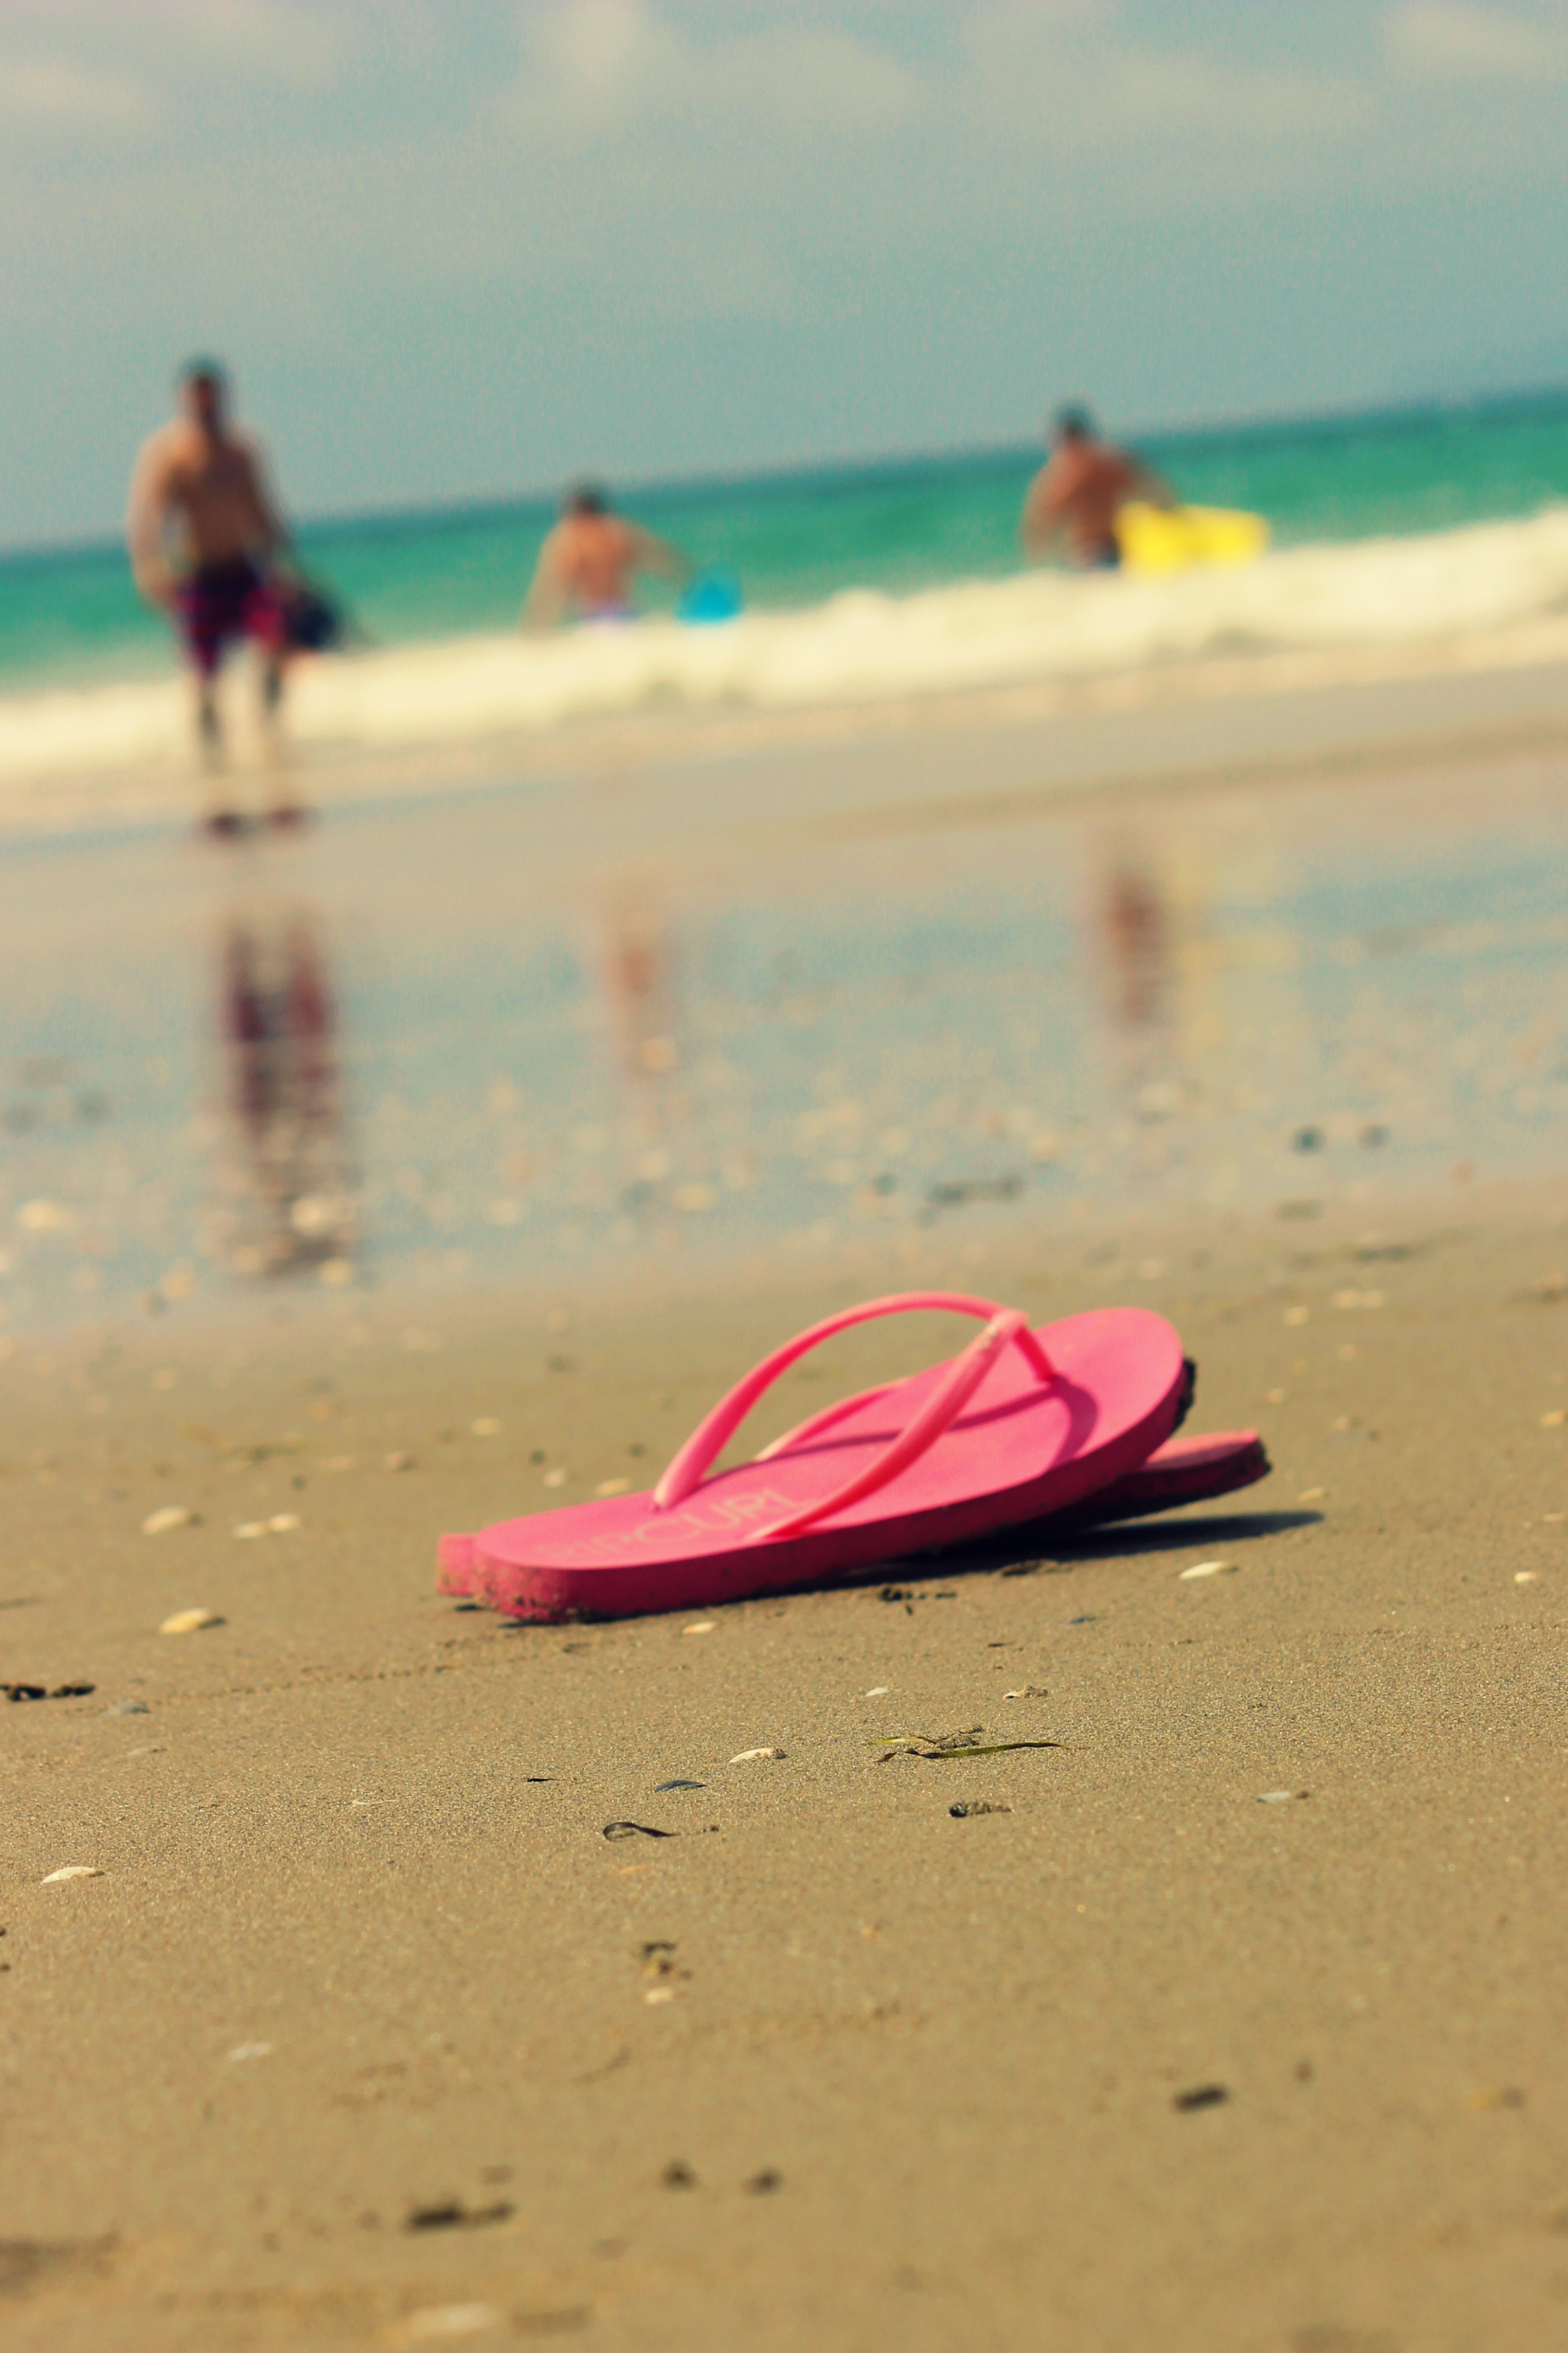
beach, sea, coast, sand, ocean, shore, wave, surfing, paddle, vehicle, surfboard, body of water, surfing equipment and supplies